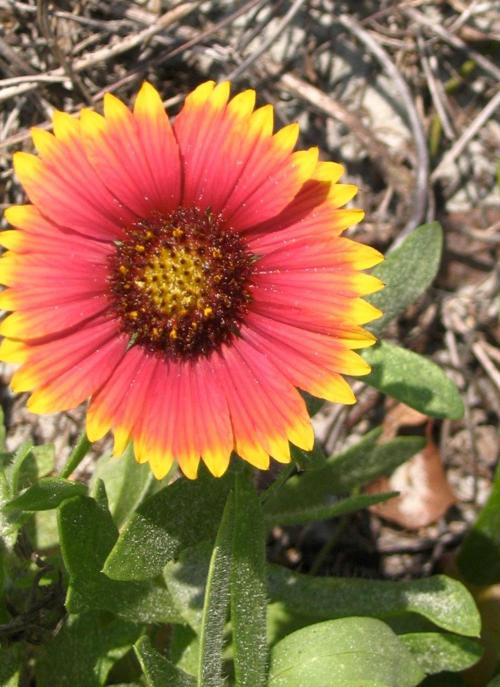
Label: blanket flower